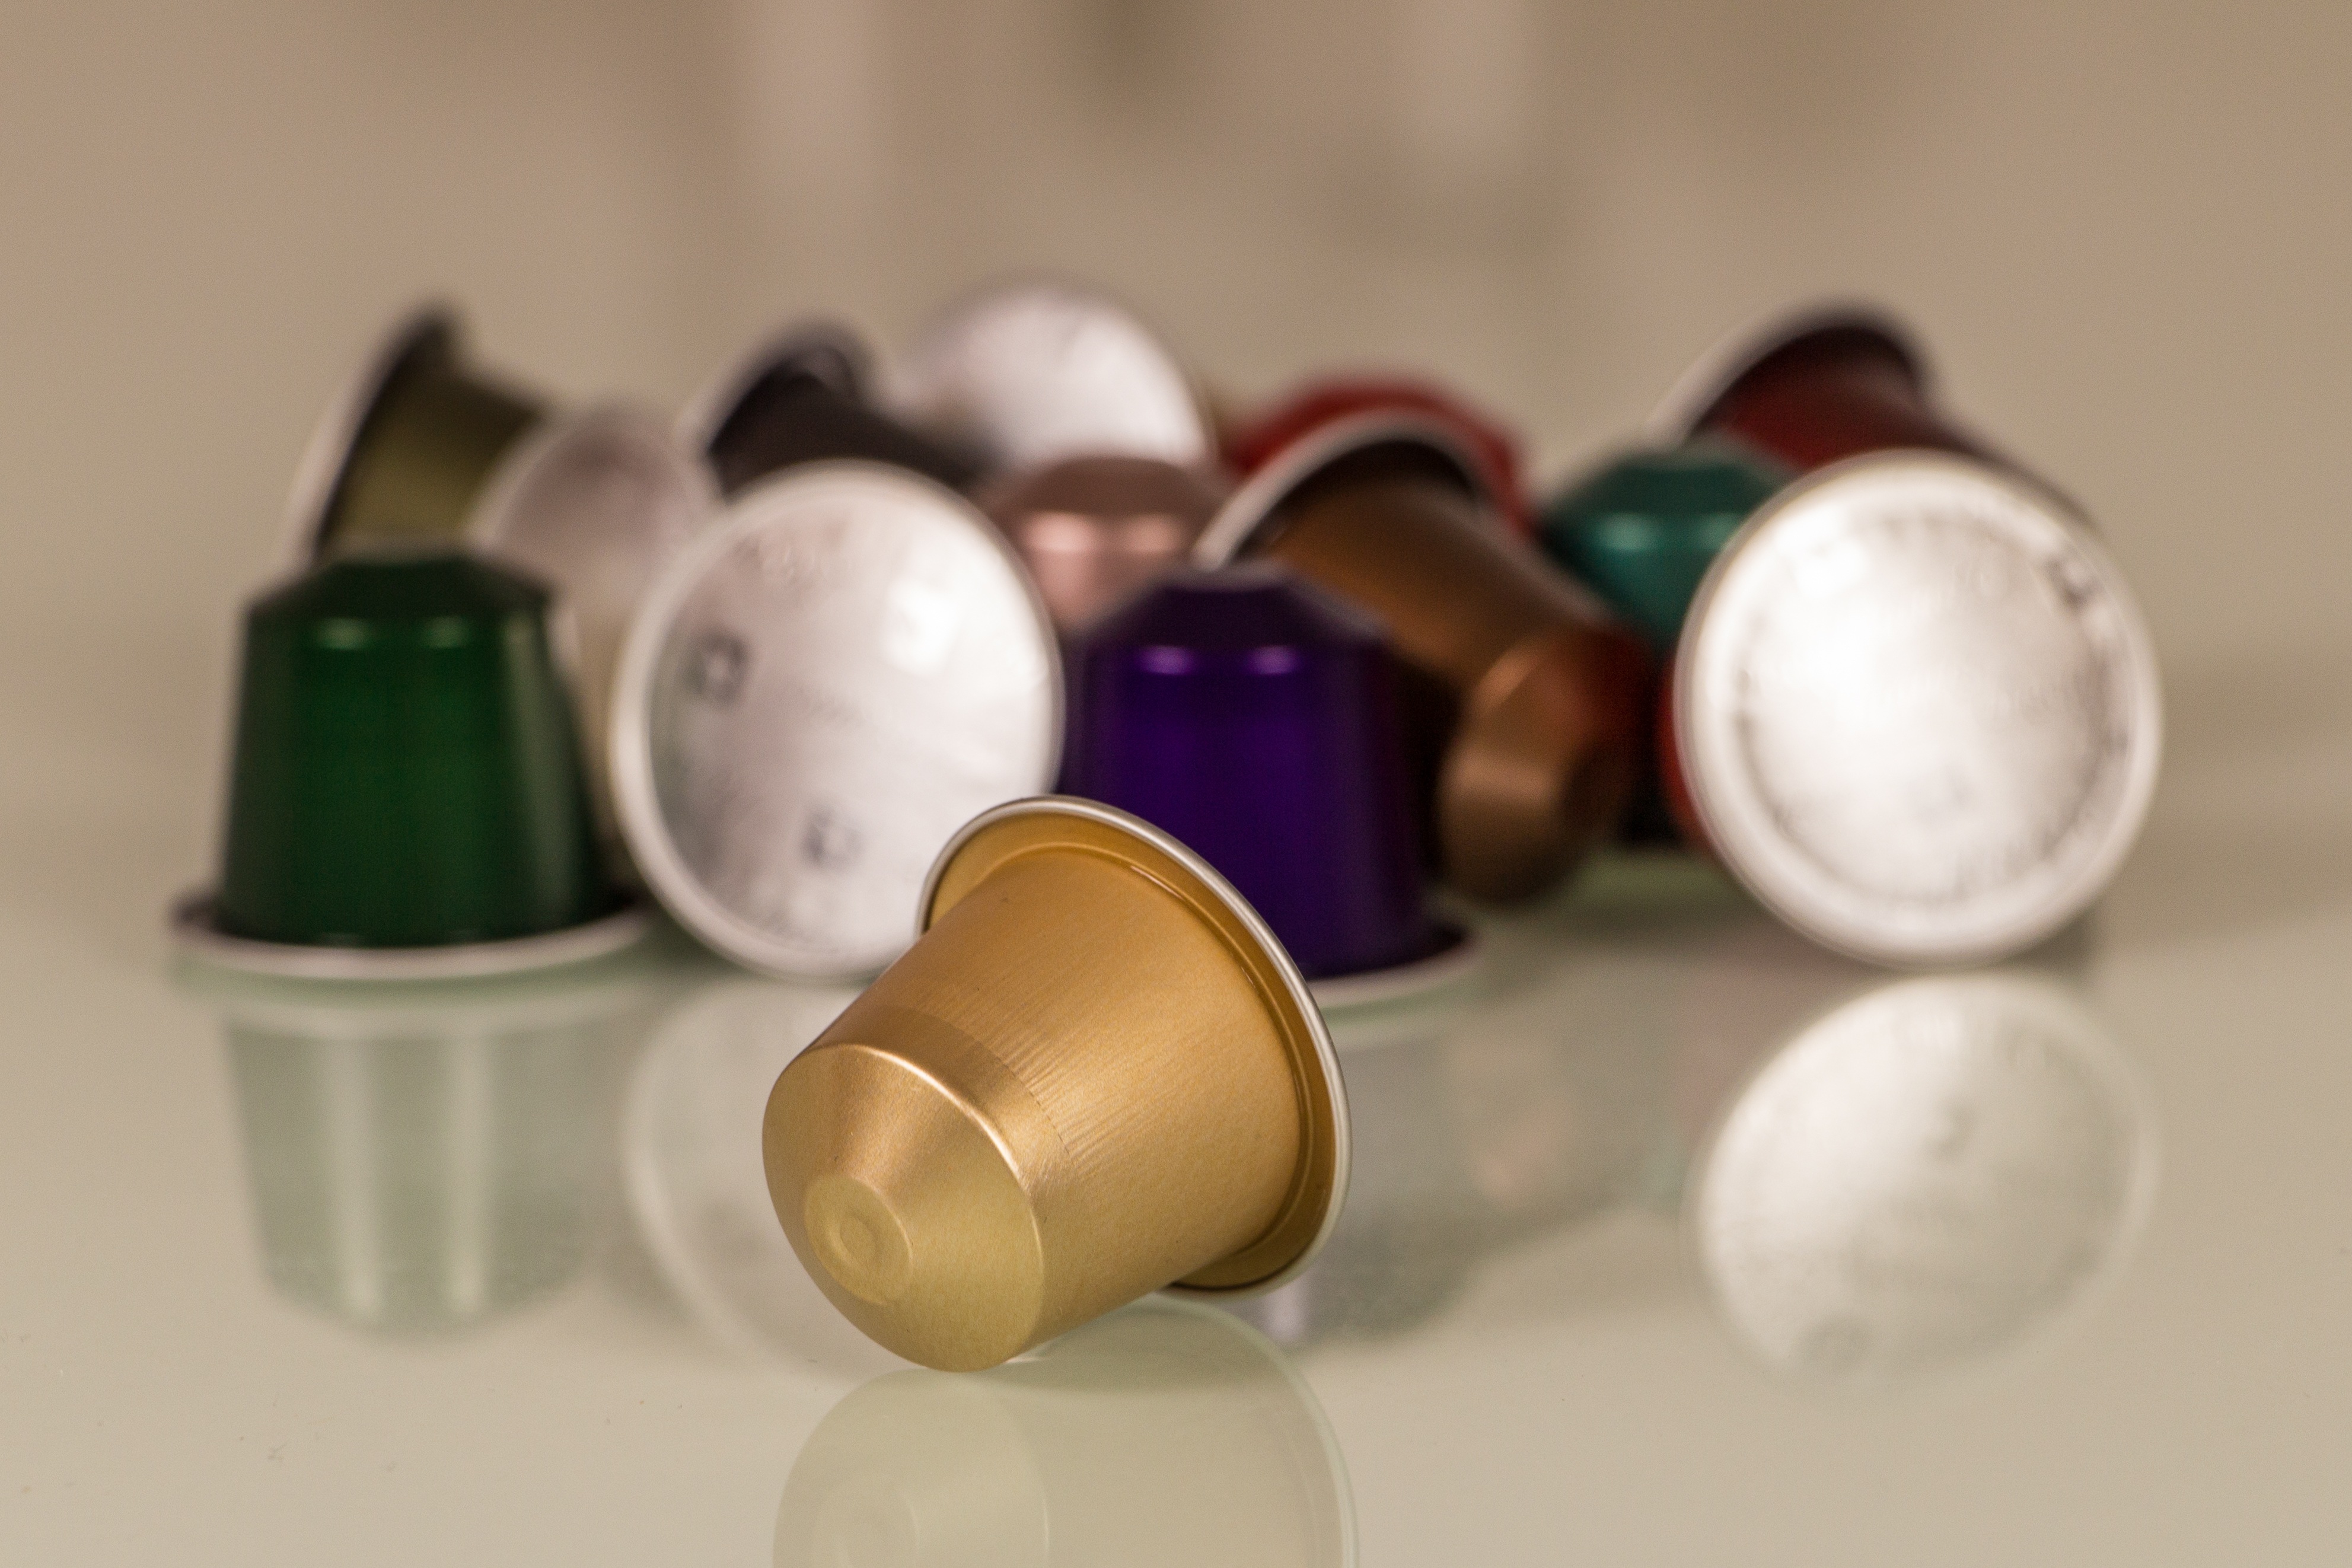
coffee, glass, color, bottle, material, product, jewellery, art, shape, benefit from, aluminium, budget, nespresso, fashion accessory, coffee capsule